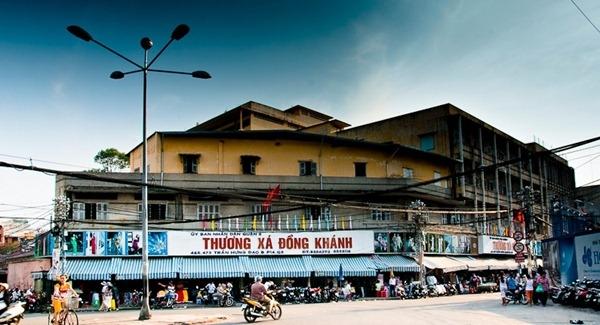
có một toà nhà lớn xuất hiện ở phía bên kia của con đường